München Hauptbahnhof

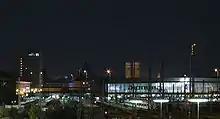
Northern part of Munich station from the Hackerbrücke (August 2008)

The train shed was demolished from 16 May to 16 August 1949, due to the danger of it collapsing, and then the remaining buildings were demolished to enable their reconstruction. A new beginning after the war was marked in May 1950 by the construction of the new Starnberg wing station, designed by Heinrich Gerbl. Its monumental neoclassicism was seen as backward looking and the pillared hall were criticised for being reminiscent of the Nazi period. The main hall had a width of and a length of . In the same year, the first four areas of the new main hall were completed. A hotel was opened in 1951 in the southern part of the station. From 26 July 1952 push–pull operations were introduced to avoid a change of locomotives. The main hall was put in operation in 1953. The electrification of the Holzkirchen wing station followed in May 1954. The commissioning of radio for shunting operations on 6 February 1956 simplified shunting in the station area. A roof was completed on the concourse of the Holzkirchen wing station on 1 August 1958. The construction of the hall in the main station building, based on plans by Franz Hart, was completed on 1 August 1960. The hall is wide and long. In addition to the columns at the edge of a span of , it has a middle row of columns, which was unusual at the time. The current station building was completed on 1 August 1960.